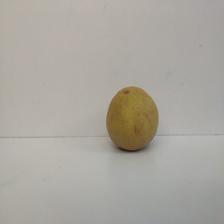
Size: Large